List of Alabama Crimson Tide home football stadiums

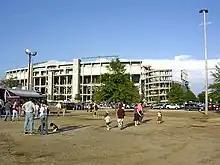
Legion Field in 2006

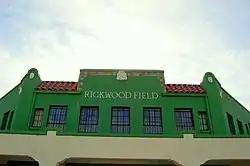
Rickwood Field in 2007

Opening for Crimson Tide football on November 26, 1927, Legion Field played host to Alabama through the 2003 season. Legion had an original capacity of 21,000, and was expanded over the years to reach a maximum capacity of 83,091 by the 1990s. The Crimson Tide posted an all-time record at Legion Field of 101 wins, 38 losses and 12 ties.